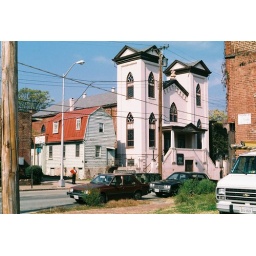
Man in a red jacket near a red barn roof